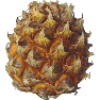
Label: Pineapple Mini 1